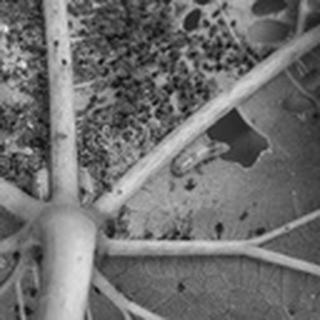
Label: cotton_aphids